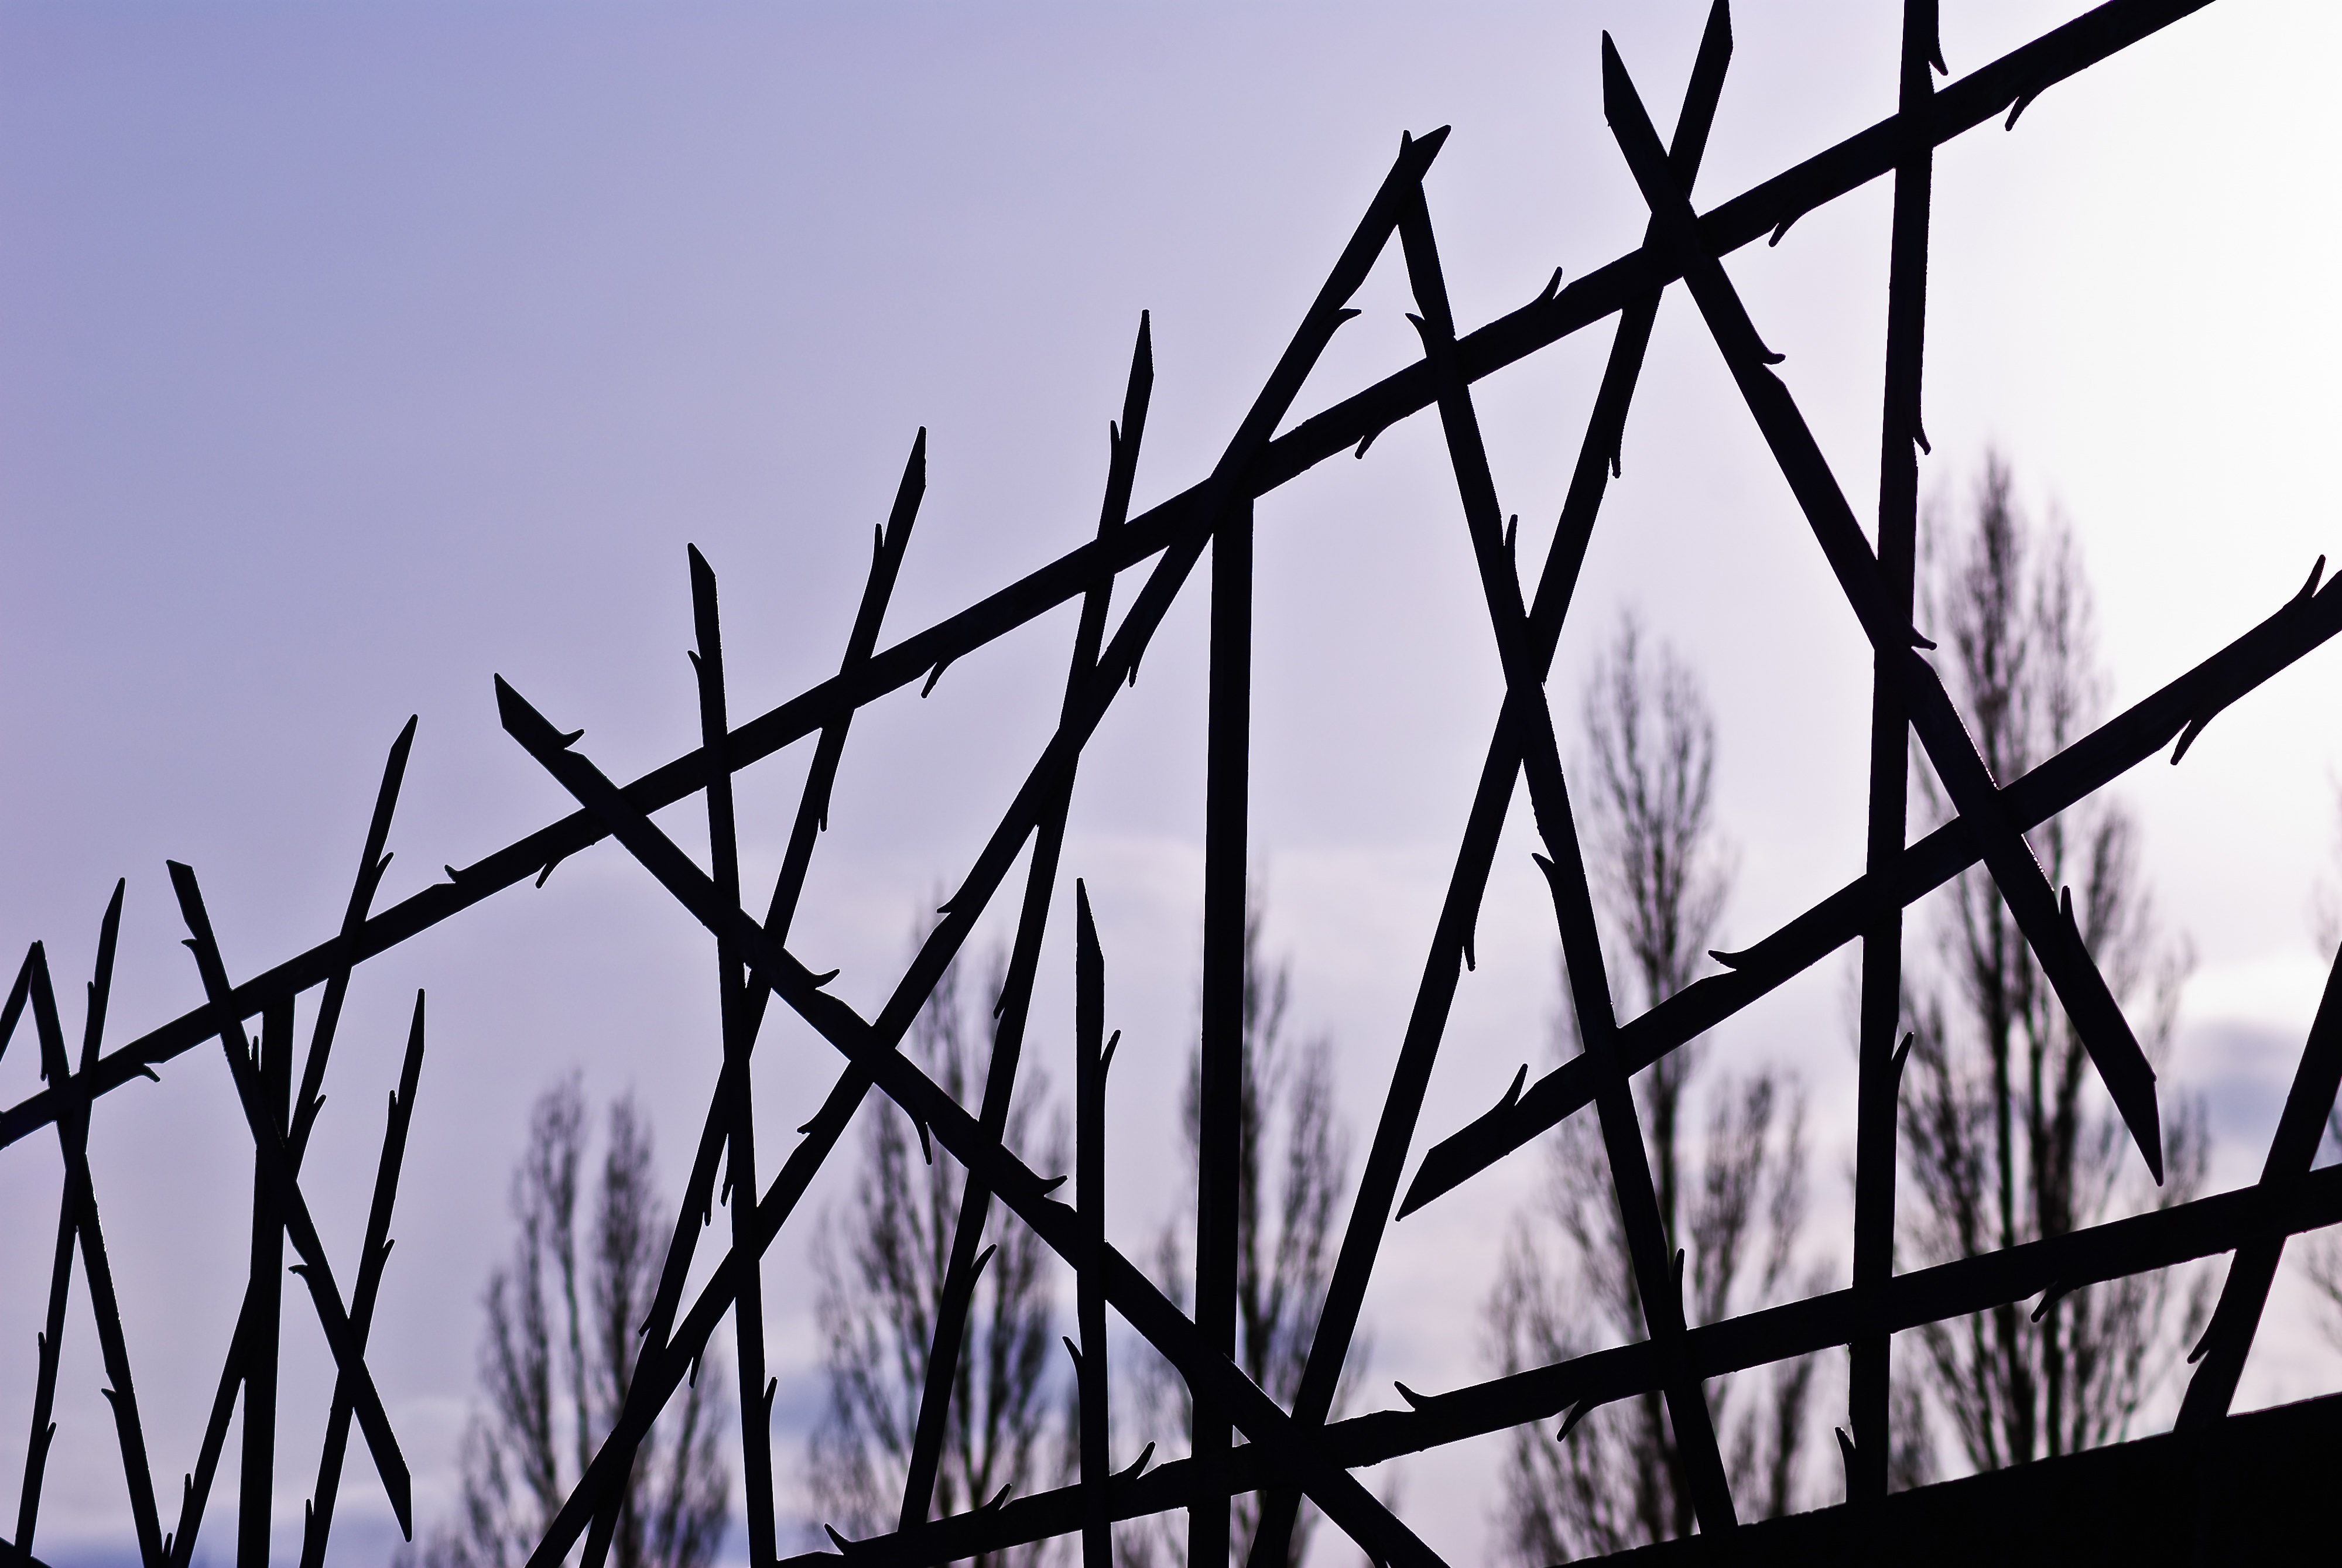
kz, kz dachau, konzentrationslager, hitler era, dachau, crime, barrack, history, memorial, nazi era, monument, places of interest, tracking, germany, terrible, death, cruel, mass murders, bad, bavaria, past, holocaust, israel, world war, war crimes, judaism, jews, prison, concentration camp, murder, live, barbed wire, sky, blue, winter, cold, emotion, forget, farewell, transience, snow, memory, holocaust memorial, slammer, commemorate, national socialism, mourning, power, mood, jewish heritage, clouds, europe, fear, war, remember, fade, present, genocide, caught, captivity, brown, right, stock, horror